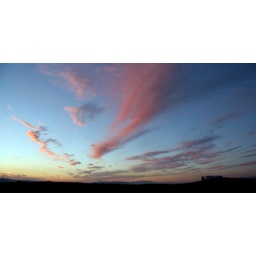
clouds over the water tanks